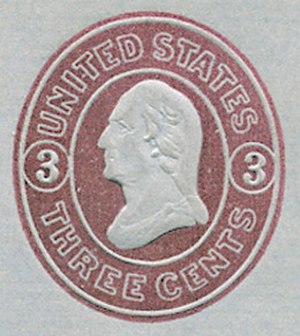
Prægning / Galleri
Ved prægning frembringes aftryk med prægestempler i form af fordybninger eller ophøjede figurer i et stof.